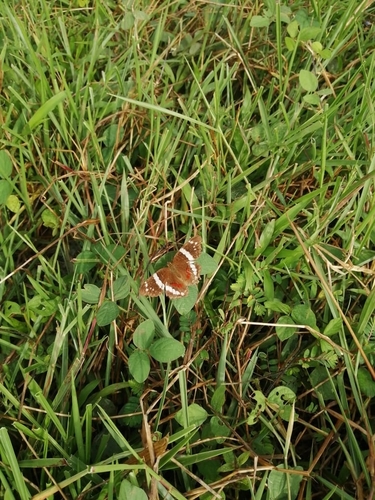
Scientific name: Anartia fatima
Common name: Banded peacock
Family: Nymphalidae
Order: Lepidoptera
Pollinator type: Primary pollinator
Habitat: Open areas and gardens
Geographic range: South America
Conservation status: Least Concern